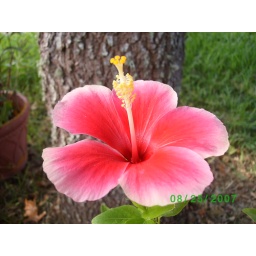
Hibiscus - 2 tone- white edged in pot